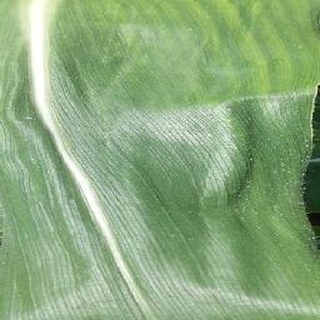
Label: healthy_corn